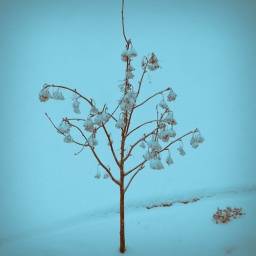
winter tree in snow with white berries